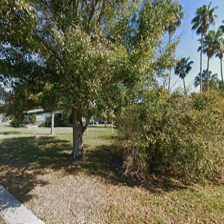
Label: streetView